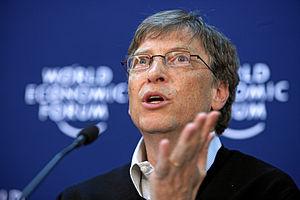
La « révolution numérique » désigne le bouleversement profond des sociétés provoqué par l'essor des techniques numériques telles que l'informatique et le développement du réseau Internet.
L'intelligence artificielle est « l'ensemble des théories et des techniques mises en œuvre en vue de réaliser des machines capables de simuler l'intelligence ».